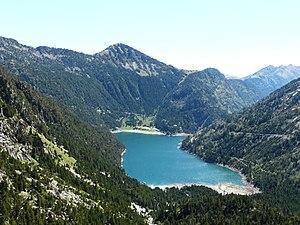
Le lac d'Orédon, Aragnouet et Saint-Lary-Soulan, Hautes-Pyrénées, France. Vue prise en direction de l'est.
Cet article présente les principaux lacs de plaine et de montagne situés dans le département des Hautes-Pyrénées par ordre alphabétique, avec leur localisation précise et taille.
Le lac d'Orédon est un lac de barrage des Pyrénées françaises de 46 hectares situé à une altitude de 1 849 mètres.